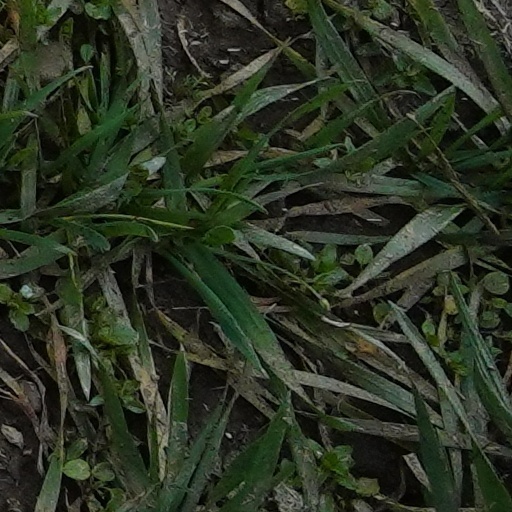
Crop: wheat